Kent Karosen

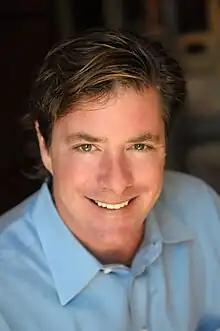
Kent Karosen

Kent L. Karosen (January 23, 1965 – December 6, 2018) was an American businessman, author and philanthropist who served on the board of several charitable organizations. He was the President and CEO of the Fisher Center for Alzheimer's Research Foundation, a nonprofit health organization.